History of Rhode Island

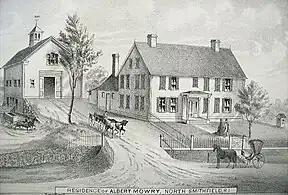
A typical 19th-century Rhode Island farm in North Smithfield

Rhode Island was the second colony in America to declare independence on May 4, 1776, a full two months before the United States Declaration of Independence. Rhode Islanders had attacked the British warship HMS "Gaspee" in 1772 as one of the first acts of war leading to the American Revolution. British naval forces under Captain James Wallace controlled Narragansett Bay for much of the Revolutionary War, periodically raiding the islands and the mainland. The British raided Prudence Island for livestock and engaged in a skirmish with American forces, losing approximately a dozen soldiers. Newport remained a hotbed for Loyalist sympathizers who assisted the British forces, so the state appointed General William West of Scituate to root them out in the winter of 1775–76. British forces occupied Newport from 1777 to 1778, pushing the Colonial forces to Bristol.